Cristero War

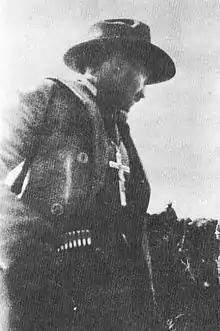
Cristero General Enrique Gorostieta.

The government called the rebels "Cristeros" since they invoked the name of Jesus Christ under the title of "Cristo Rey" or "Christ the King", and the rebels soon took to using the name themselves. The rebellion is known for the Feminine Brigades of St. Joan of Arc, a brigade of women who assisted the rebels in smuggling guns and ammunition, and for certain priests who were tortured and murdered in public and later canonized by Pope John Paul II. The rebellion eventually came to an end following a settlement brokered by the American Ambassador Dwight W. Morrow, with financial relief and logistical assistance provided by the Knights of Columbus.